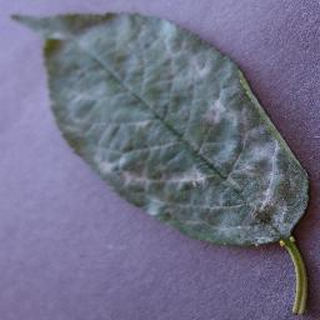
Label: cherry_powdery_mildew